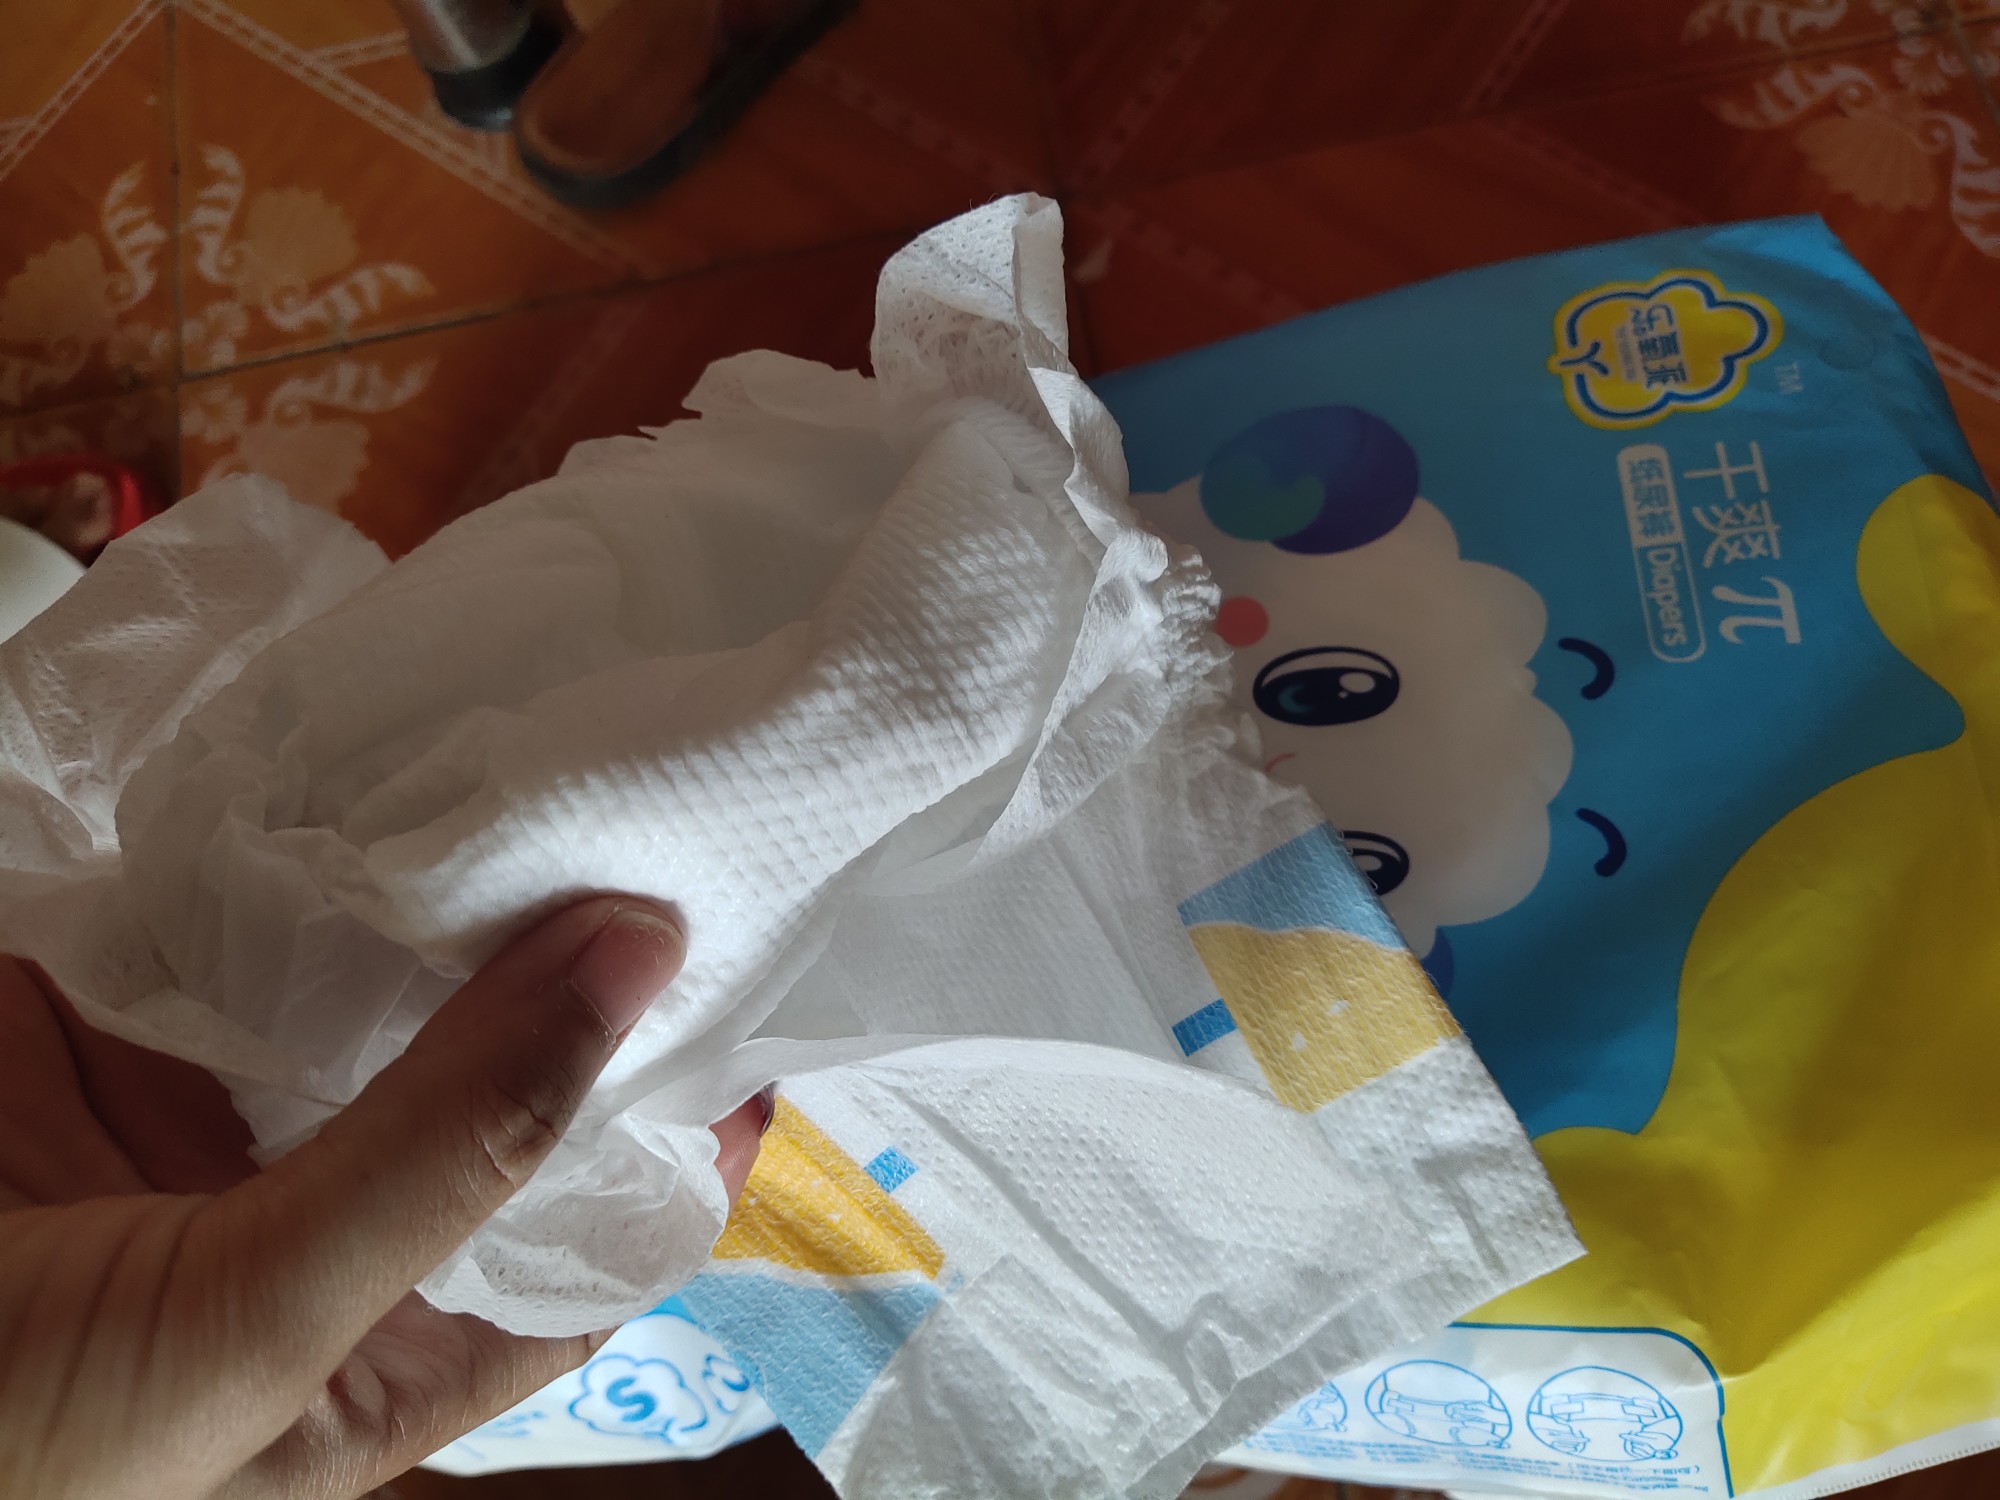
Label: trash